History of the New York Jets

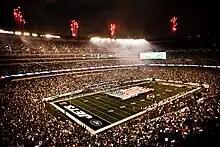
MetLife Stadium, home of the Jets, 2010–present

The following week, the team played the Bengals in the playoffs, this time at Paul Brown Stadium, and secured a 24–14 victory over Cincinnati. That victory meant that the Jets would travel to San Diego to play the Chargers, who had won eleven straight games, in the divisional round. Strong performances by Sanchez, running back Shonn Greene, and the Jets defense helped the Jets to a 17–14 win over the Chargers. New York played the top-seeded Colts in the AFC Championship Game and secured an early 17–6 lead. They had little luck in the second half as the Colts went to the Super Bowl with a 30–17 victory.